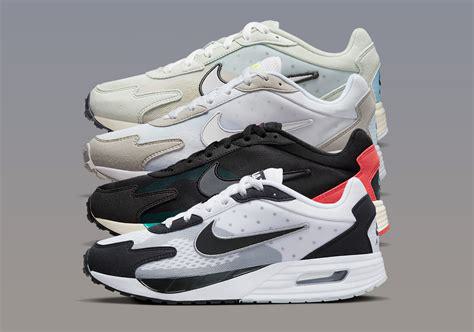
Brand: Nike
Model: Air Max Solo